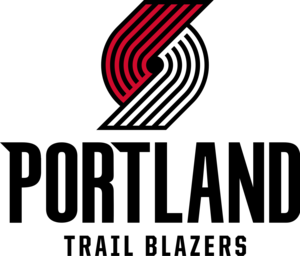
Portland Trail Blazers
Portland Trail Blazers er et amerikansk basketballhold fra Portland i Oregon. Holdet blev stiftet i 1970 og spiller i NBA-ligaen. Holdet vandt i 1977 sit hidtil eneste NBA-mesterskab, da holdet i finalen besejrede Philadelphia 76'ers. Yderligere to gange, i 1990 og 1992 har Trail Blazers været i NBA-finalen, men begge gange med nederlag.